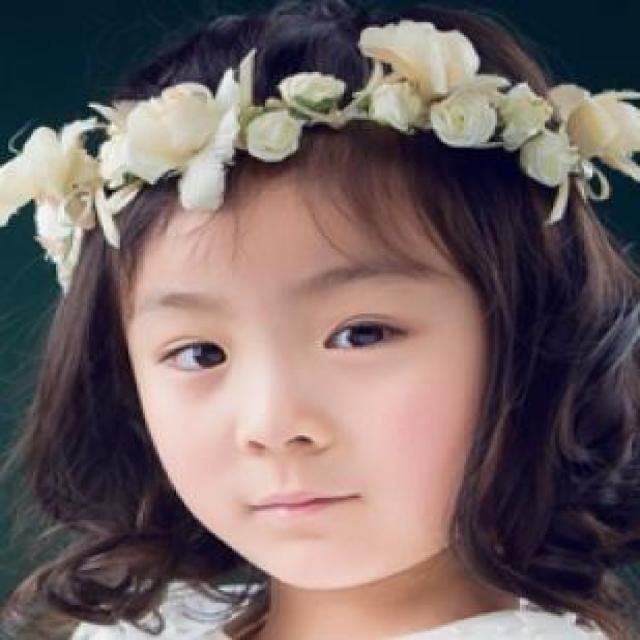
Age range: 0-12